Mexico City Metro

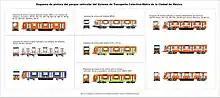
Schematic of rolling stock used on the Mexico City Metro

As of April 2012, 14 types of standard gauge rolling stock totalling a number of 355 trains running in 6-or 9-car formation are currently in use on the Mexico City Metro. Most of the stock is rapid transit type, with the exception of the Line A stock, which is light metro. Four manufacturers have provided rolling stock for the Mexico City Metro, namely the French Alstom (MP-68, NM-73, NM-79), Canadian Bombardier (FM-95A and NM-02), Spanish CAF (NM-02, FE-07, FE-10 and NM-16 and Mexican Concarril (NM-83 and FM-86) (now Bombardier Transportation Mexico, in some train types with the help of Alstom and/or Bombardier).